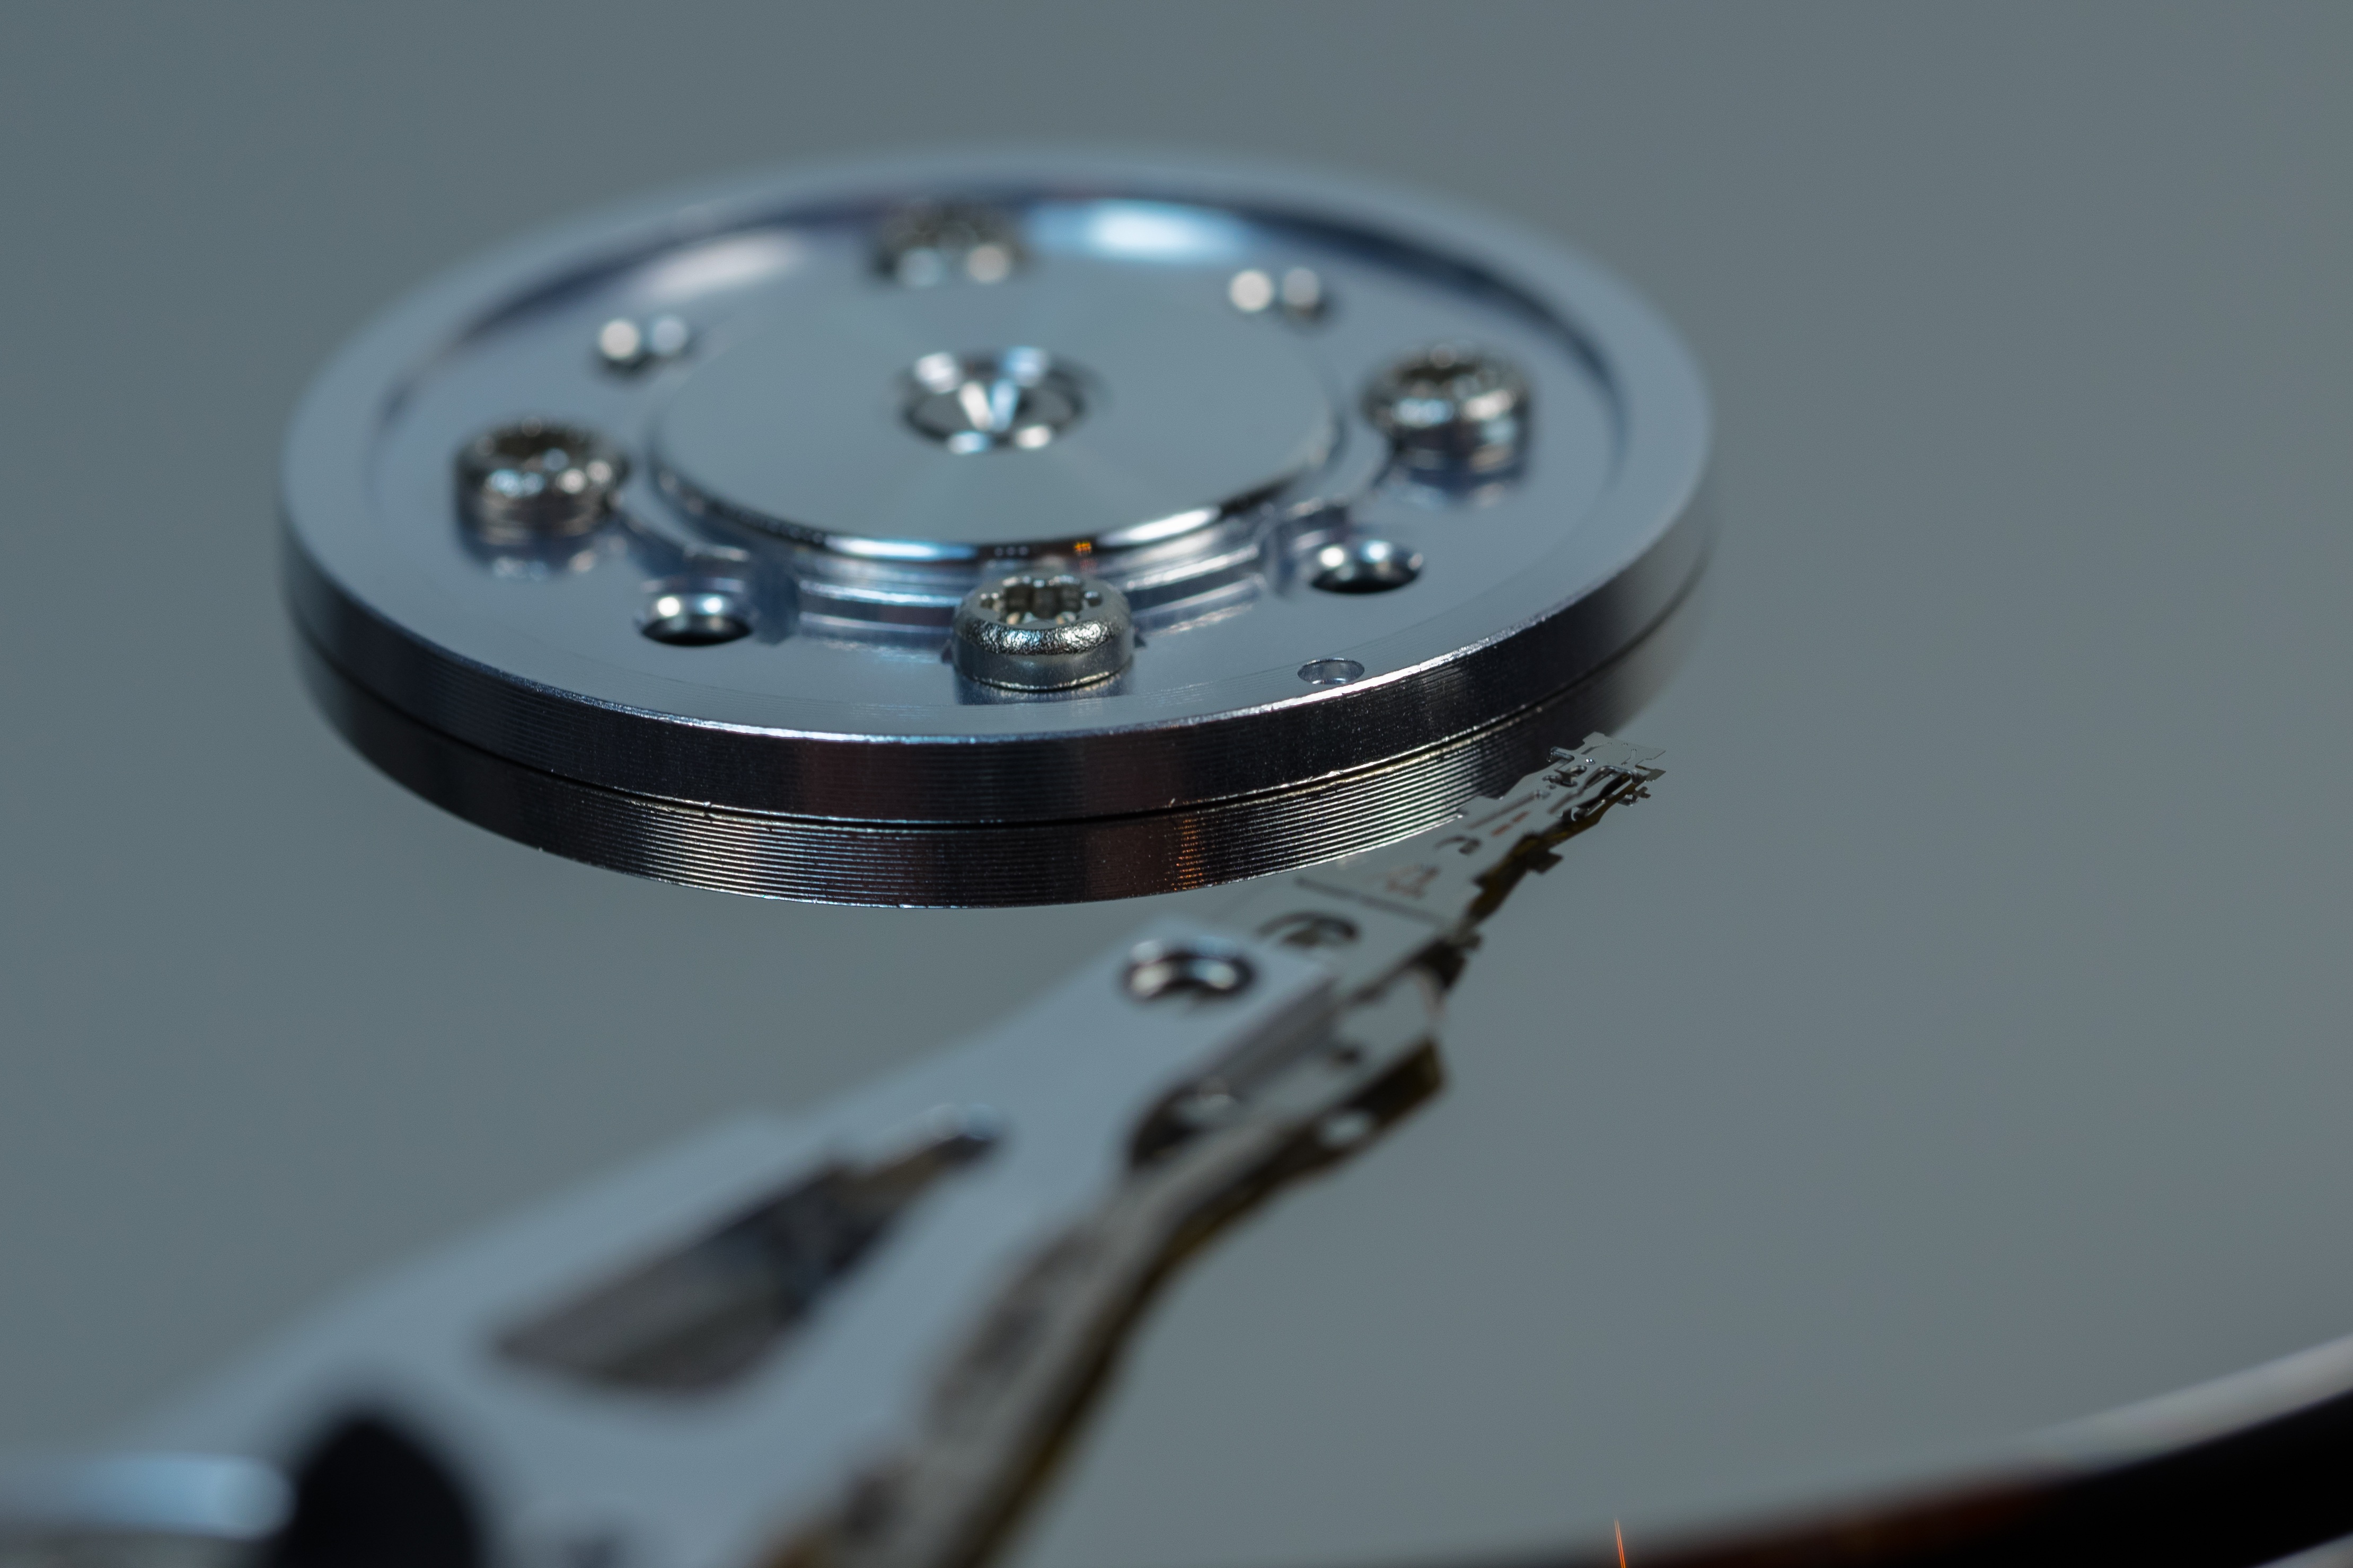
computer, board, technology, wheel, macro, stylus, digital, hardware, detail, it, disk, data, chip, component, data store, motherboard, hard drive, hdd, data processing, cut out, edp, read heads, inner workings, data storage device, memory chip, sata, magnetic data storage, magnetic heads, print heads